Benjamin Moseley

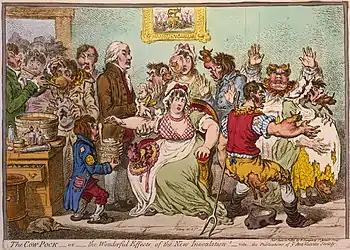
The Cow-Pock—or—the Wonderful Effects of the New Inoculation!—"vide." the Publications of y Anti-Vaccine Society Print (color engraving) published June 12, 1802 by H. Humphrey, St. James's Street.

He was an early opponent of the new practice of vaccination. Beginning in 1799, in pamphlets and journal articles, he expressed doubt as to the efficacy of using doses of cowpox to protect patients from becoming ill with smallpox and outrage at his medical colleagues for adopting the new practice so quickly. He put forth theories that vaccinations would have horrible side-effects, including physical ailments like whooping cough and intellectual afflictions like insanity. Some of his warnings were based on the fears of other objectors to vaccination; others were original to him. Moseley expressed his views before Parliament during investigations into the practice in 1802 and 1808. His outlandish theories were the basis for a satirical cartoon by James Gillray called “The Cow Pock” which portrayed small cows bursting out of human bodies.